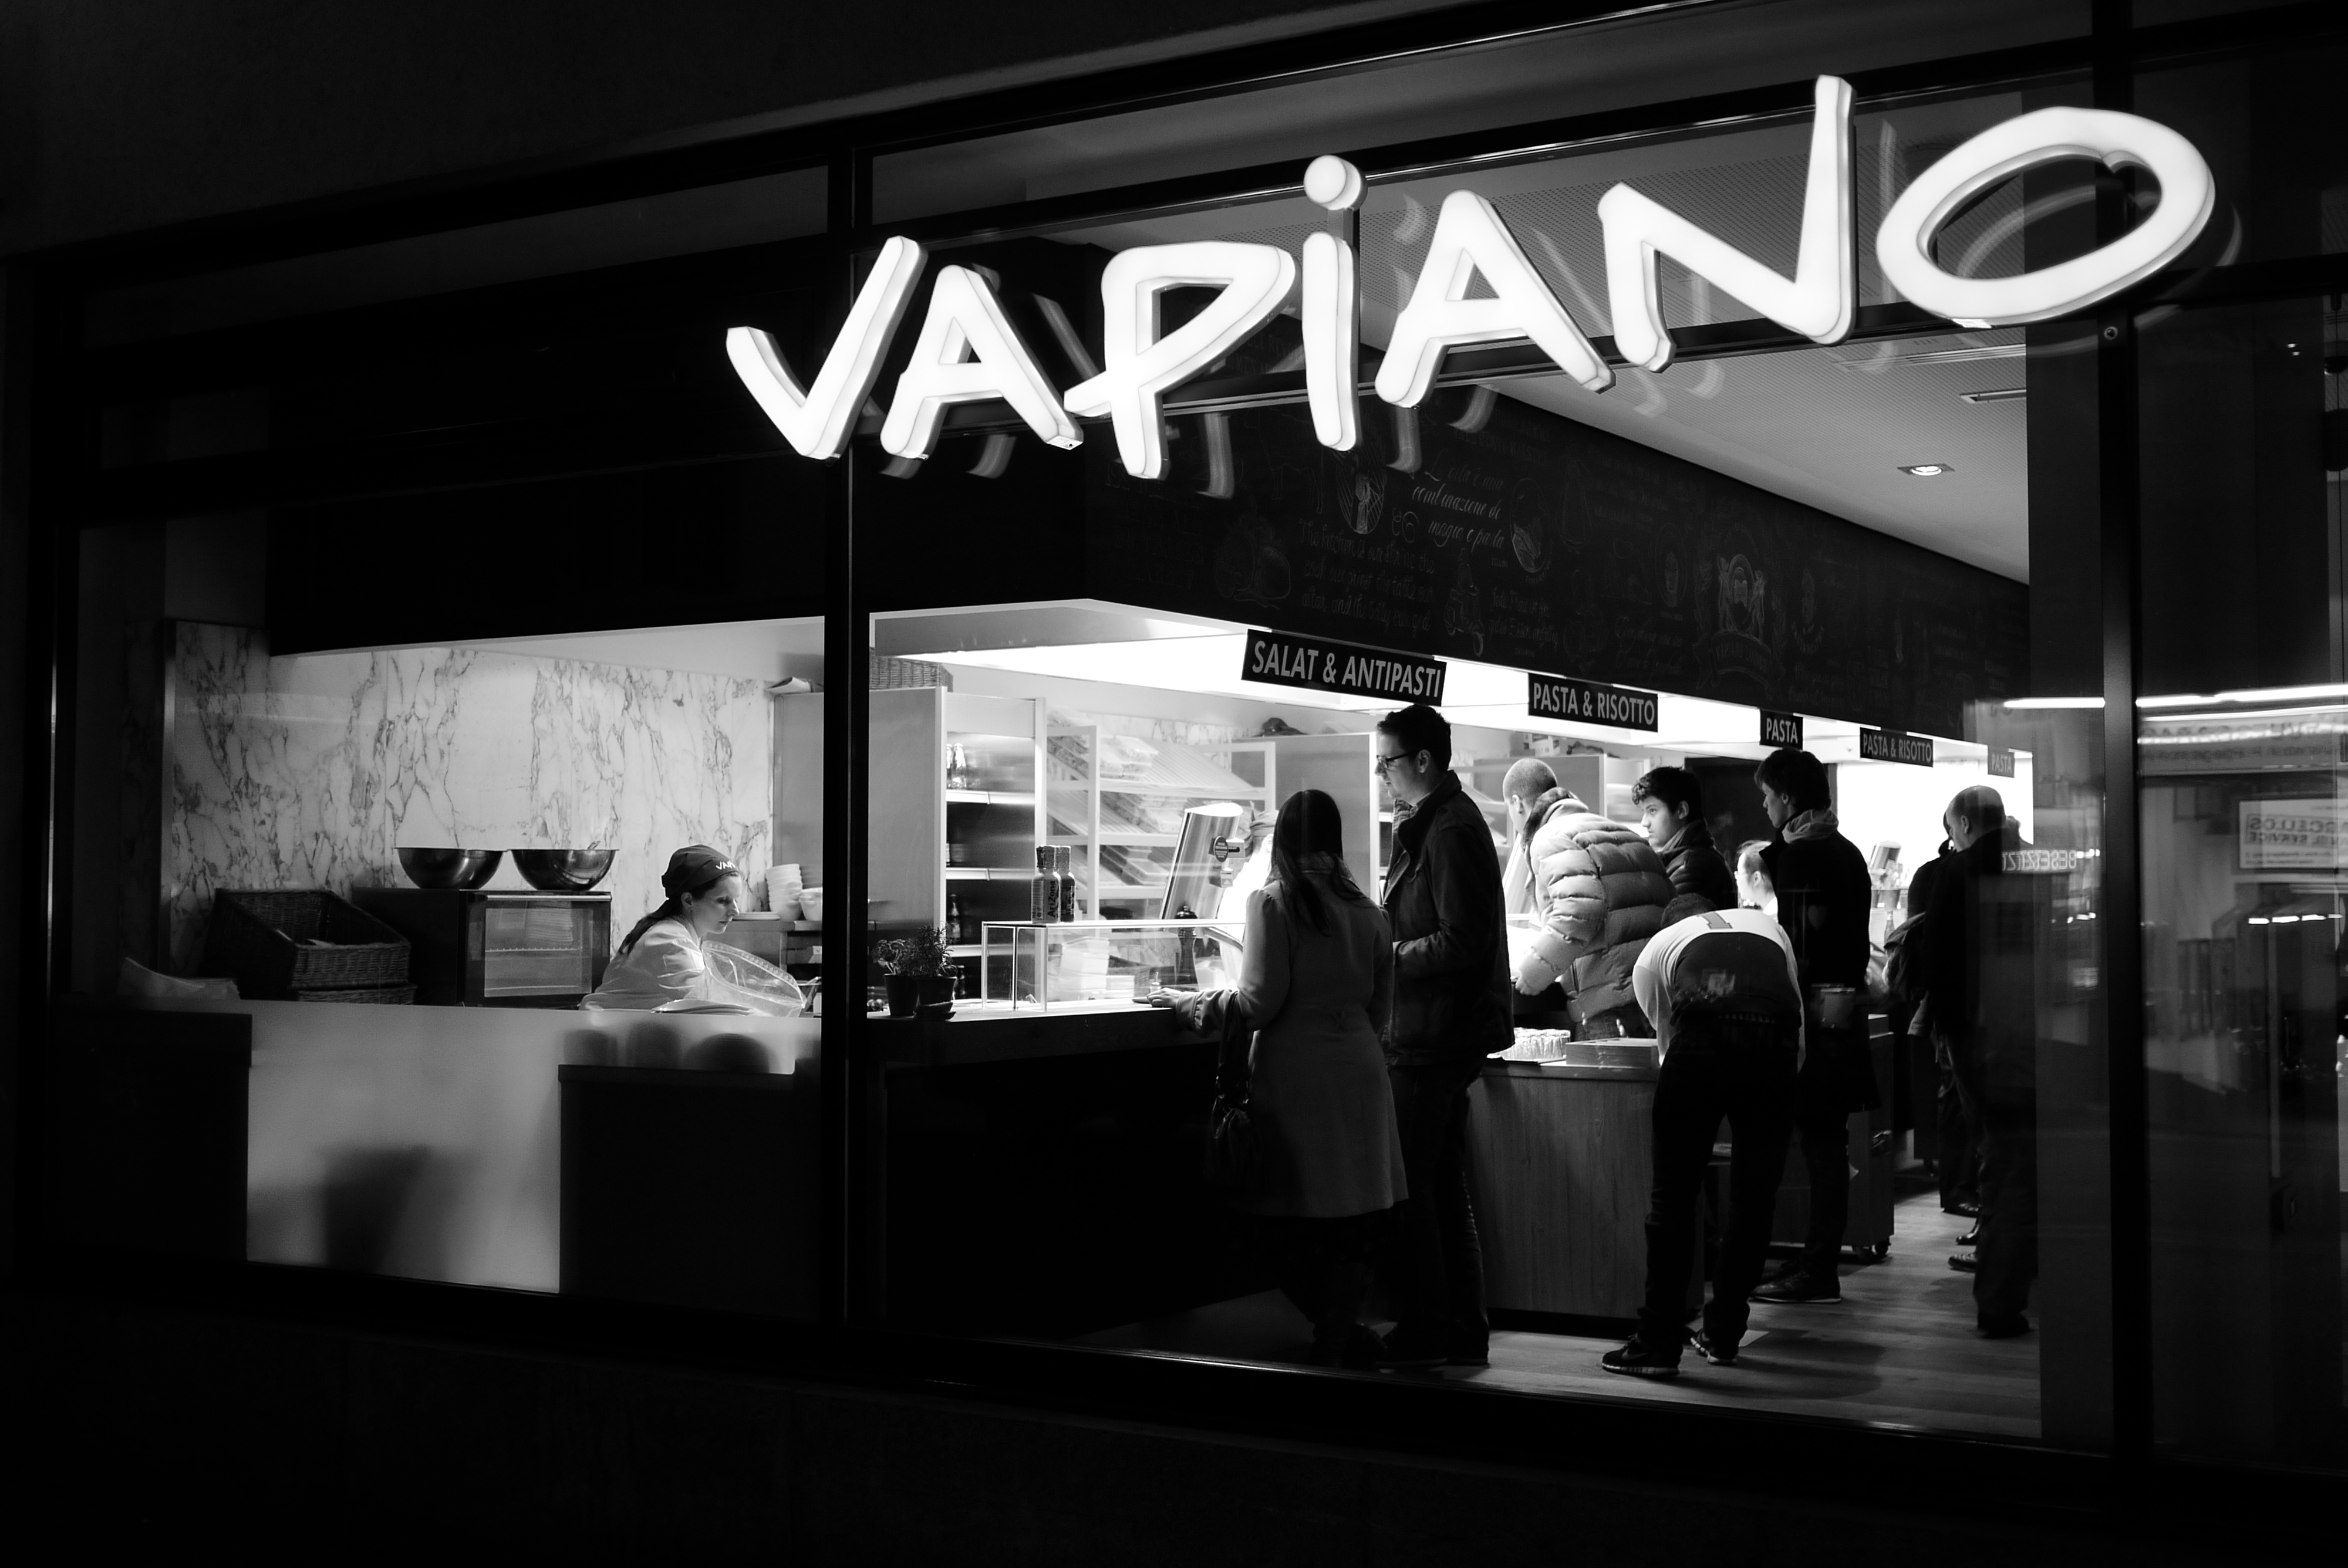
black and white, white, street, night, photography, ebook, training, black, monochrome, brand, streetphotography, flickr, thomas, video, design, olympus, photograph, omd, image, fuji, leica, monochrom, leuthard, hcb, thomasleuthard, streettogs, monochrome photography